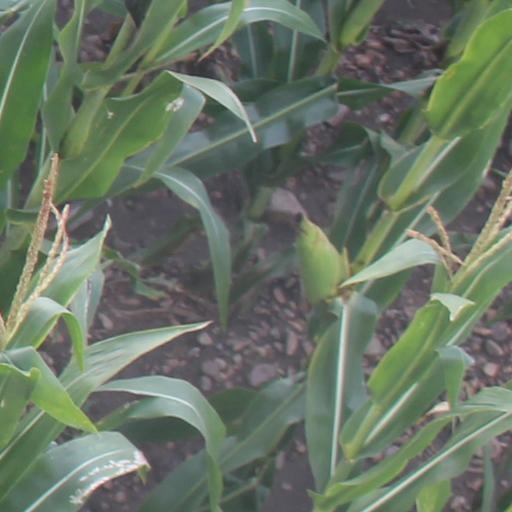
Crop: maize; corn